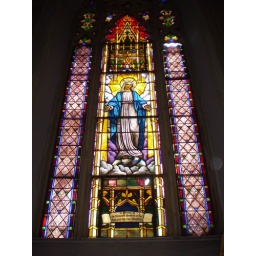
Stained glass window of the Virgin Mary in the Old St Patrick's Cathedral on Mulberry Street.